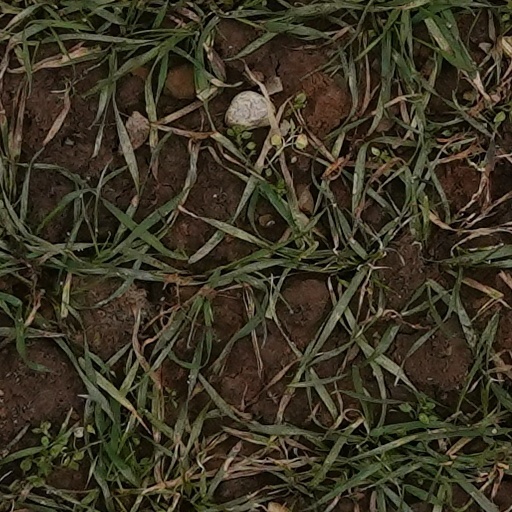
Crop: wheat